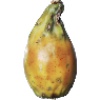
Label: cactus_fruit